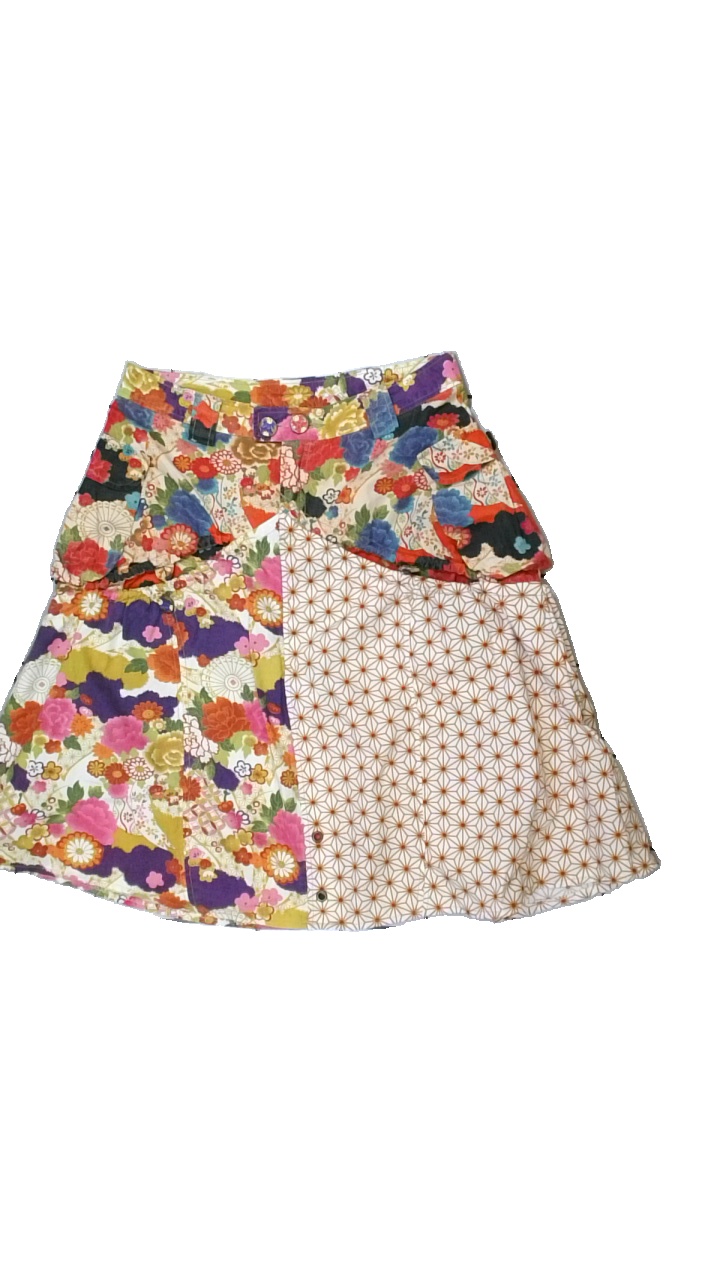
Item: Skirt (Ladies)
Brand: Desigual
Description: kjol med blommor och flera olika mönster på, urtvättad
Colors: Pink, White, Purple, Multicolor
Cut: Regular
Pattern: Floral print
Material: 100% cotton
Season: All
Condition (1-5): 2
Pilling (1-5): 2
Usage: Repair
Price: <50